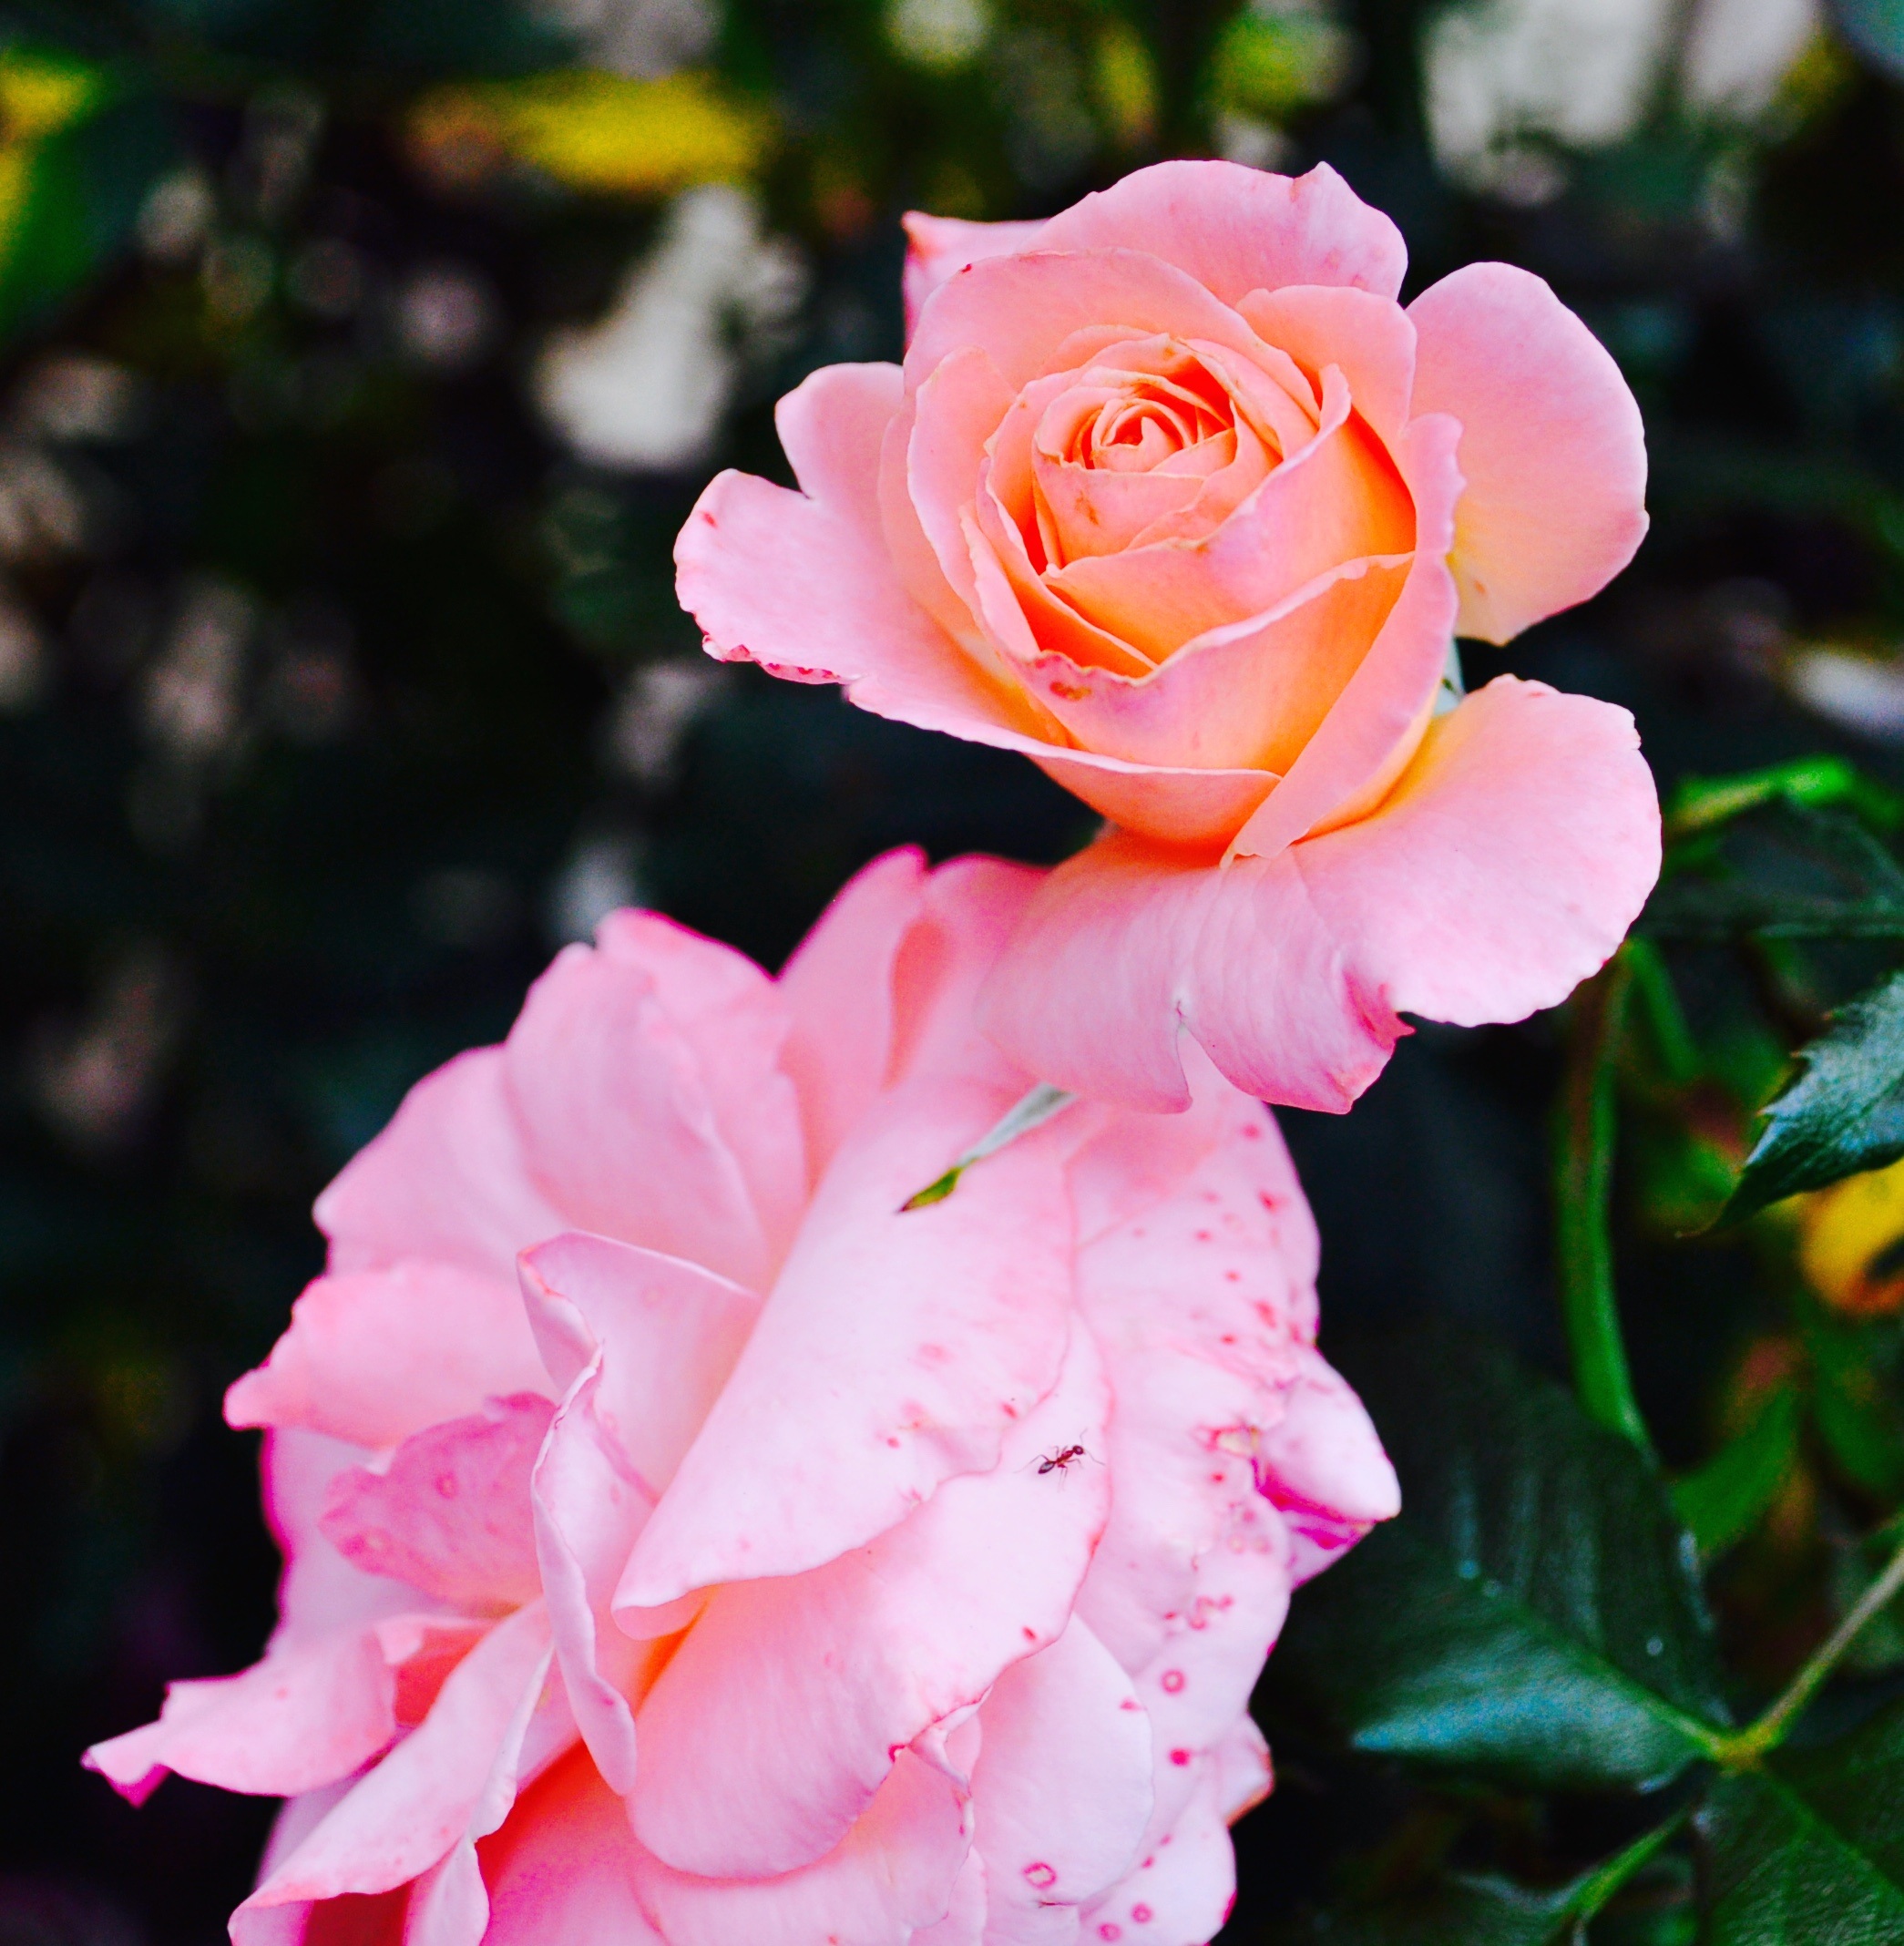
nature, blossom, plant, flower, petal, bloom, floral, aroma, rose, natural, fresh, pink, flora, botanical, pastel, shrub, soft, floribunda, macro photography, flowering plant, garden roses, rose family, land plant, rosa centifolia, rose order